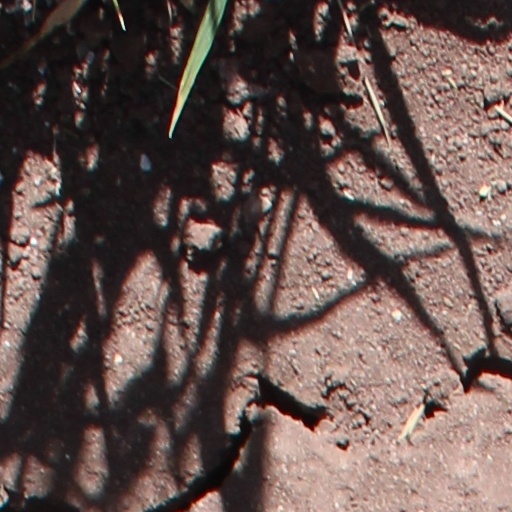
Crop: wheat